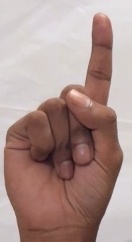
ASL sign: 1